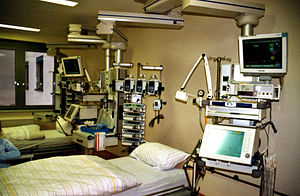
Intensiv afdeling
En stue på en intensiv afdeling.
En intensiv afdeling eller et intensivafsnit, forkortet ITA, er en afdeling på et sygehus, der behandler, observerer og plejer patienter med akutte og livstruende sygdomme i døgndrift. En intensiv afdeling er bemandet med et specialuddannet personale og avanceret teknisk udstyr til såvel observation som behandling. Større sygehuse har ofte flere intensive afdelinger; f.eks. har Odense Universitetshospital både en anæstesiologisk-intensiv afdeling, en intensiv afdeling for lunge- og hjerte-kar-sygdomme samt en neuro-intensiv afdeling.